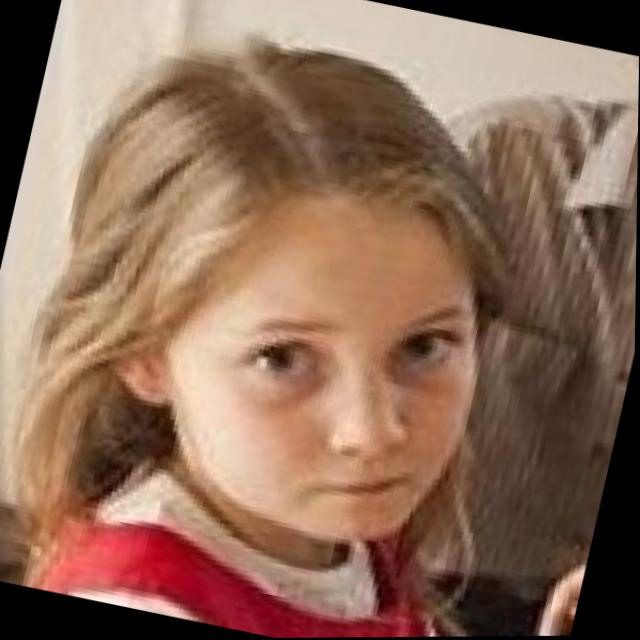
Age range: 0-12